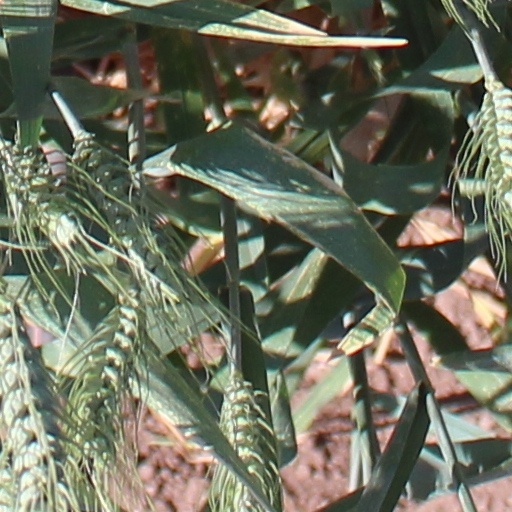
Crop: wheat